University City of Caracas

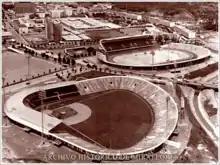
The Olympic (right) and University (left) Stadiums in 1953

The Aula Magna is located between the main plaza elements of the Plaza Cubierta and the University's main library building. The interior of the hall is considered artistically and architecturally significant, especially its most notable feature, Alexander Calder's acoustic 'clouds', which serve both aesthetic and practical functions. They contributed to the science of interior space acoustics. The concrete shell-shaped building exterior is also architecturally significant. It has been named the "most important auditorium" at the university. The current director of the hall is Trina Medina, with the assistant director Rosario Silva Prieto.